Gogolin, Grudziądz County

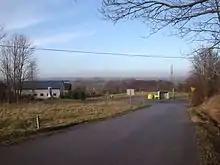
Bus stop and shrine in Gogolin

Gogolin is a village in the administrative district of Gmina Grudziądz, within Grudziądz County, Kuyavian-Pomeranian Voivodeship, in north-central Poland. It lies approximately south-west of Grudziądz and north of Toruń.